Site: brandenburg
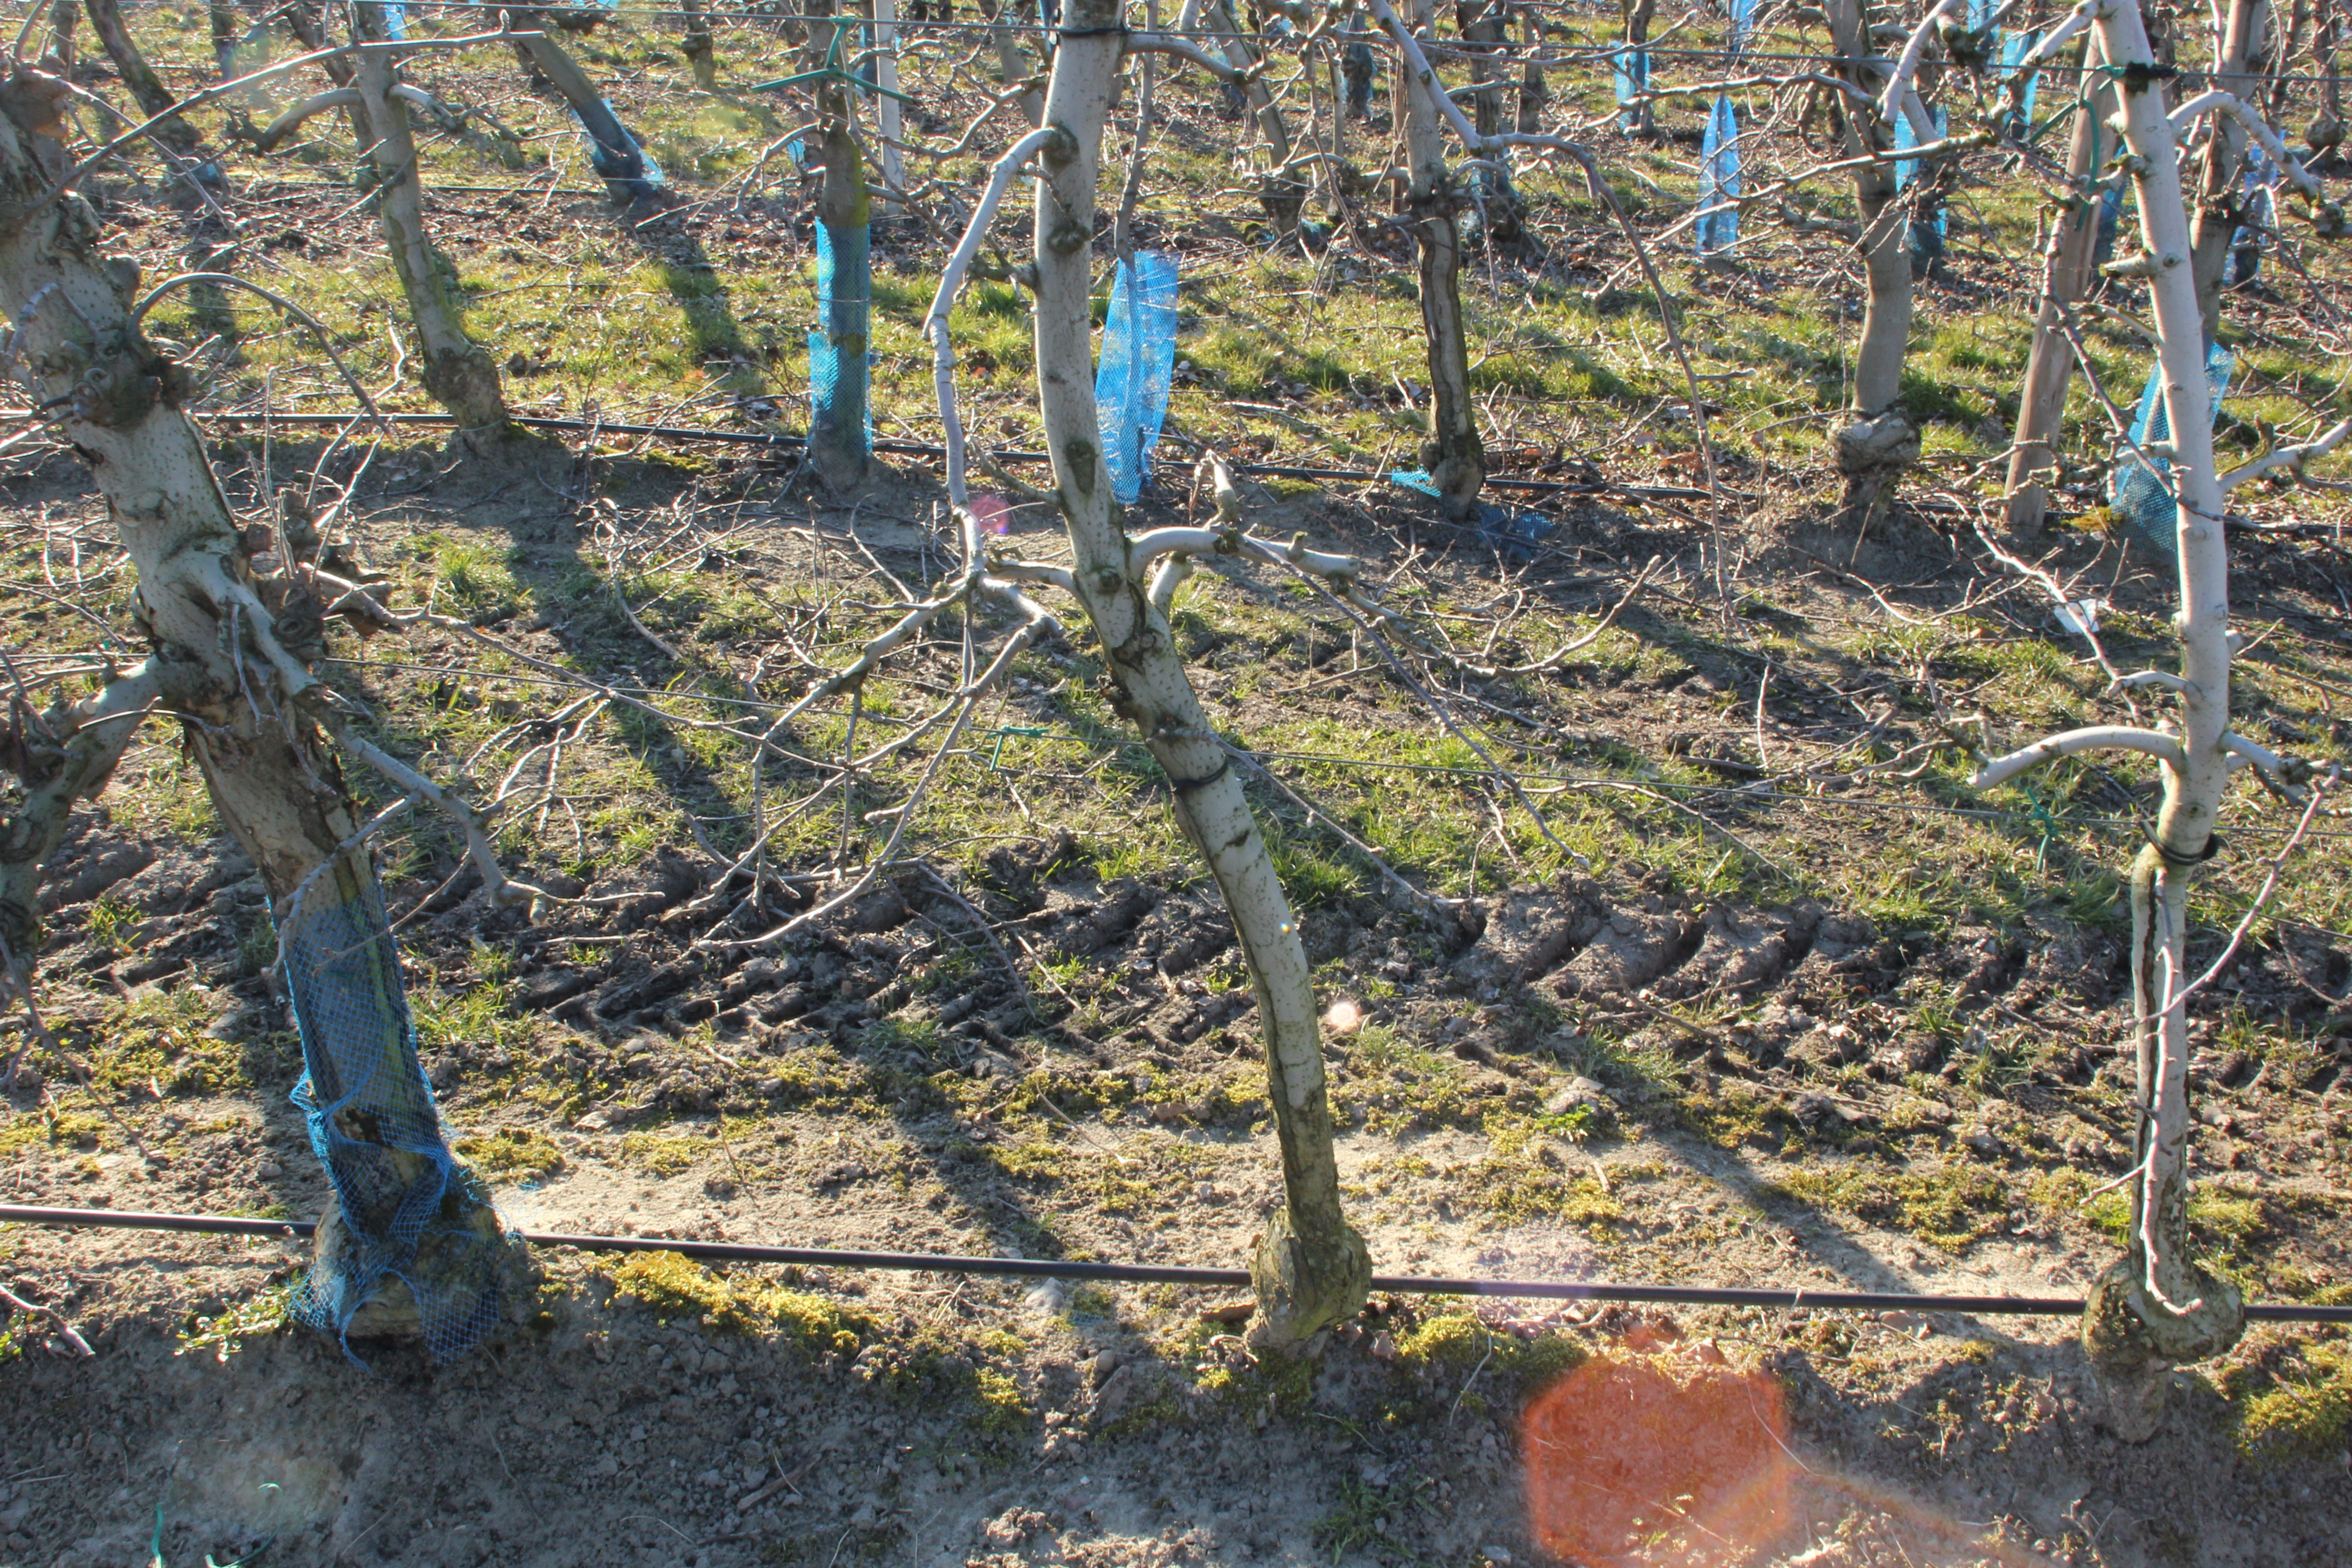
Growth stage (BBCH 03): Bud development